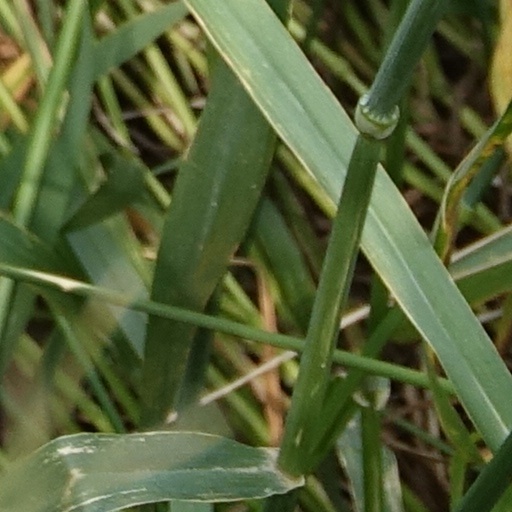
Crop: wheat